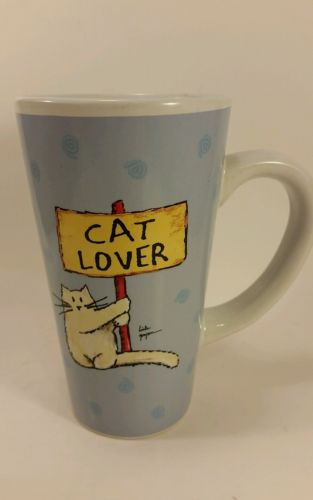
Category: mug